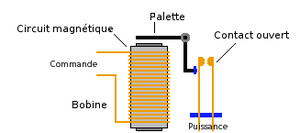
Un relais électromécanique est un organe électrique permettant de distribuer la puissance à partir d'un ordre émis par la partie commande. Ainsi, un relais permet l'ouverture et la fermeture d'un circuit électrique de puissance à partir d'une information logique. Les 2 circuits, puissance et information, sont complètement isolés et peuvent avoir des caractéristiques d'alimentation électrique différentes.